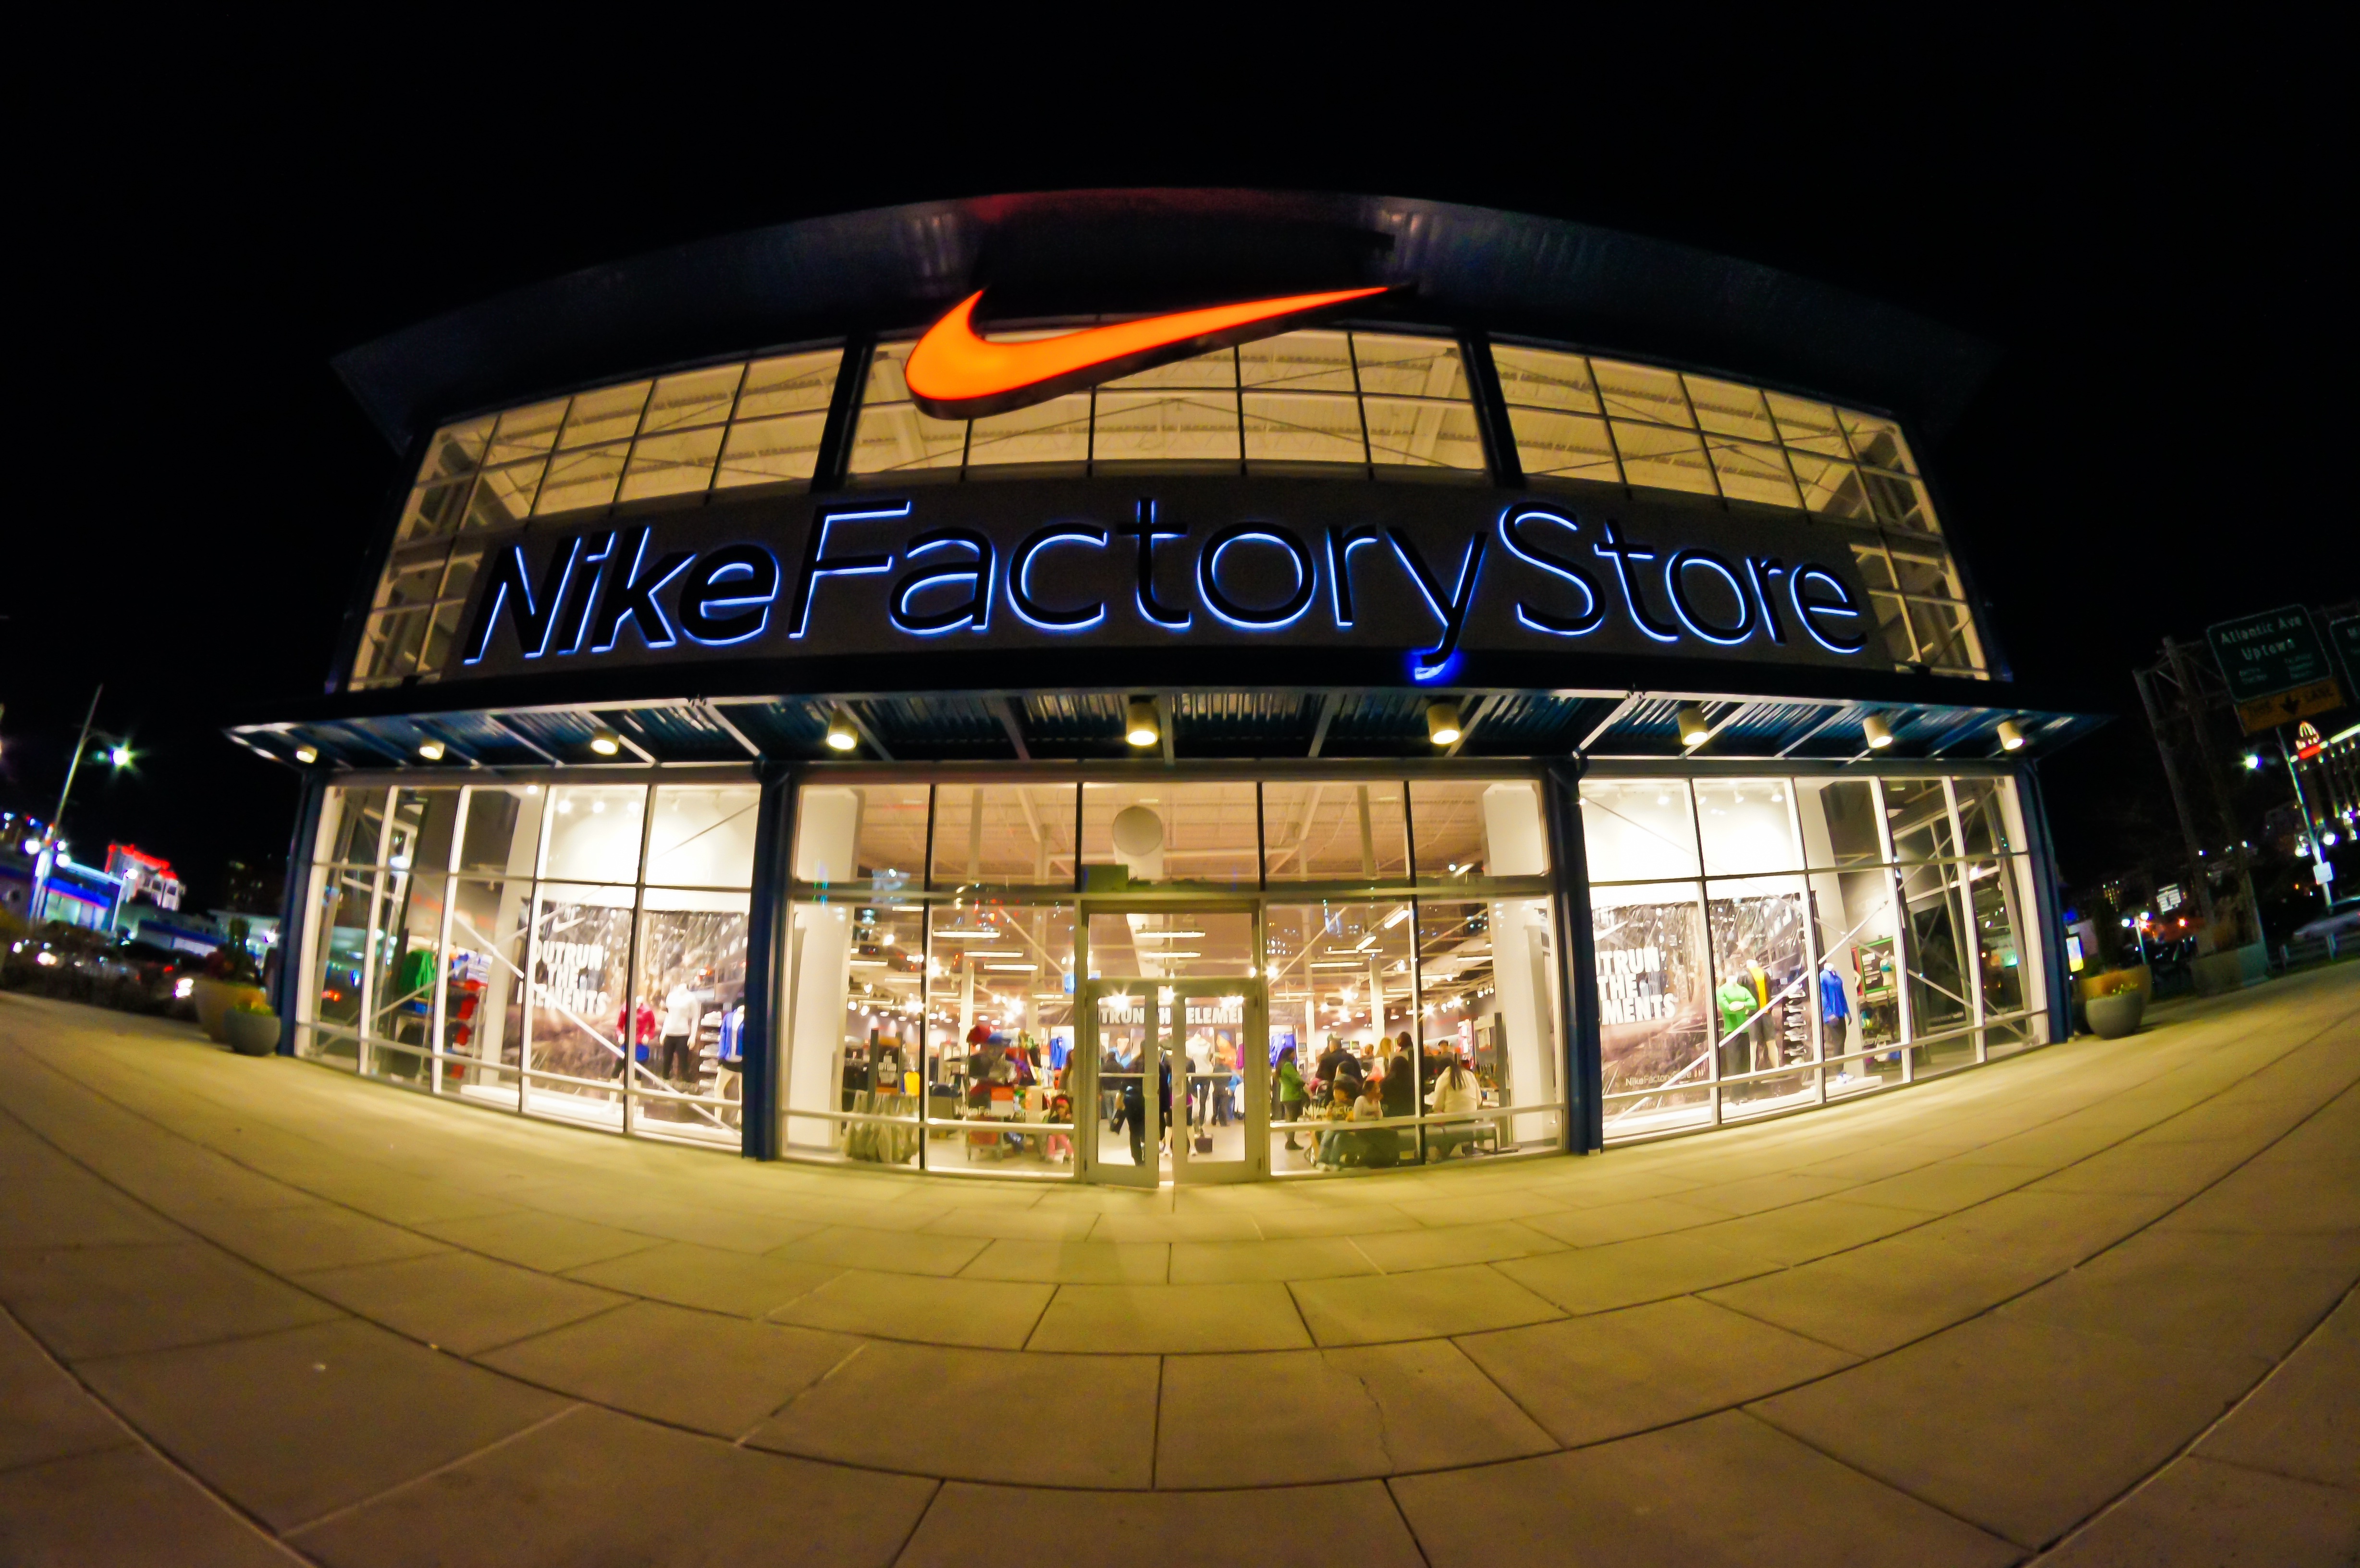
structure, night, city, urban, shop, store, amusement park, nike, usa, shopping, stadium, theatre, arena, fisheye, shape, atlantic city, fisheye lens, sport venue